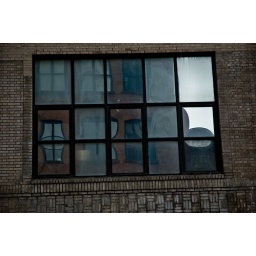
old window glass in Chelsea